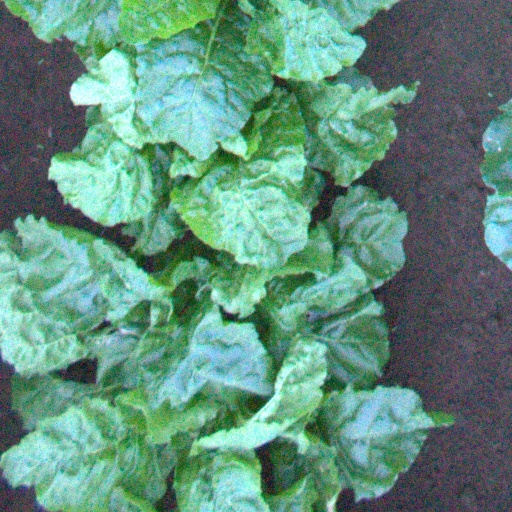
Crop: sugar beet